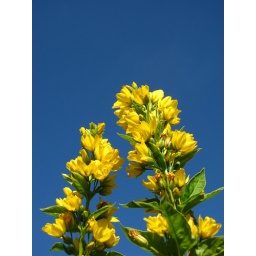
Yellow flower in the sky